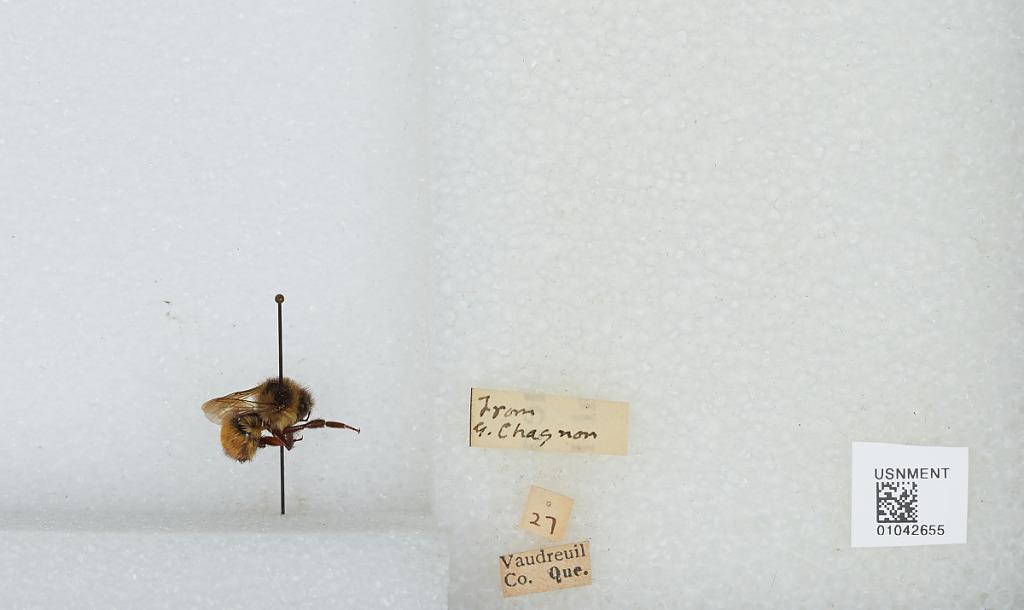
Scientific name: Bombus sp.
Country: Canada
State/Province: Quebec
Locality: Vaudreuil-Soulanges
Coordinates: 45.3548, -74.1713